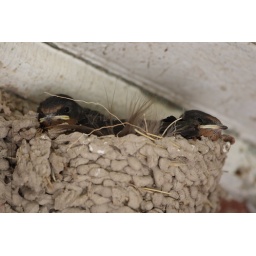
Some birds built a nest under the eave of the farm house in Leamington.